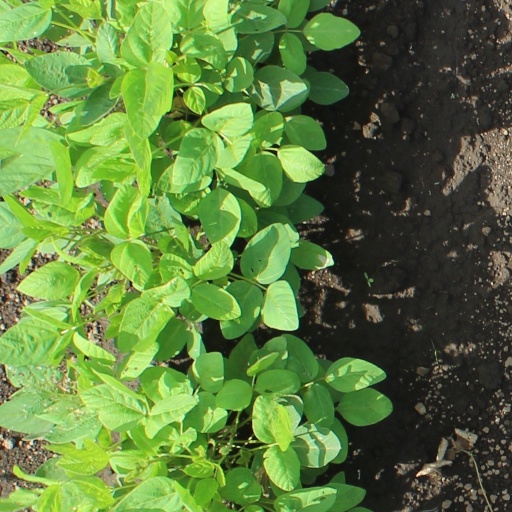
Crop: soybean